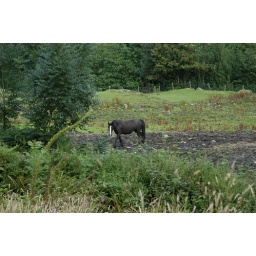
A horse in the field near the holiday cottage